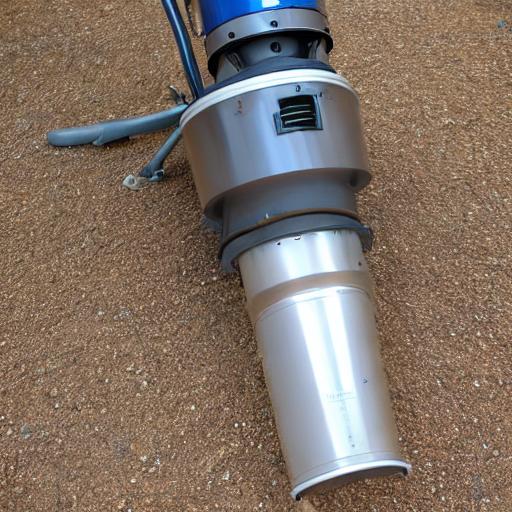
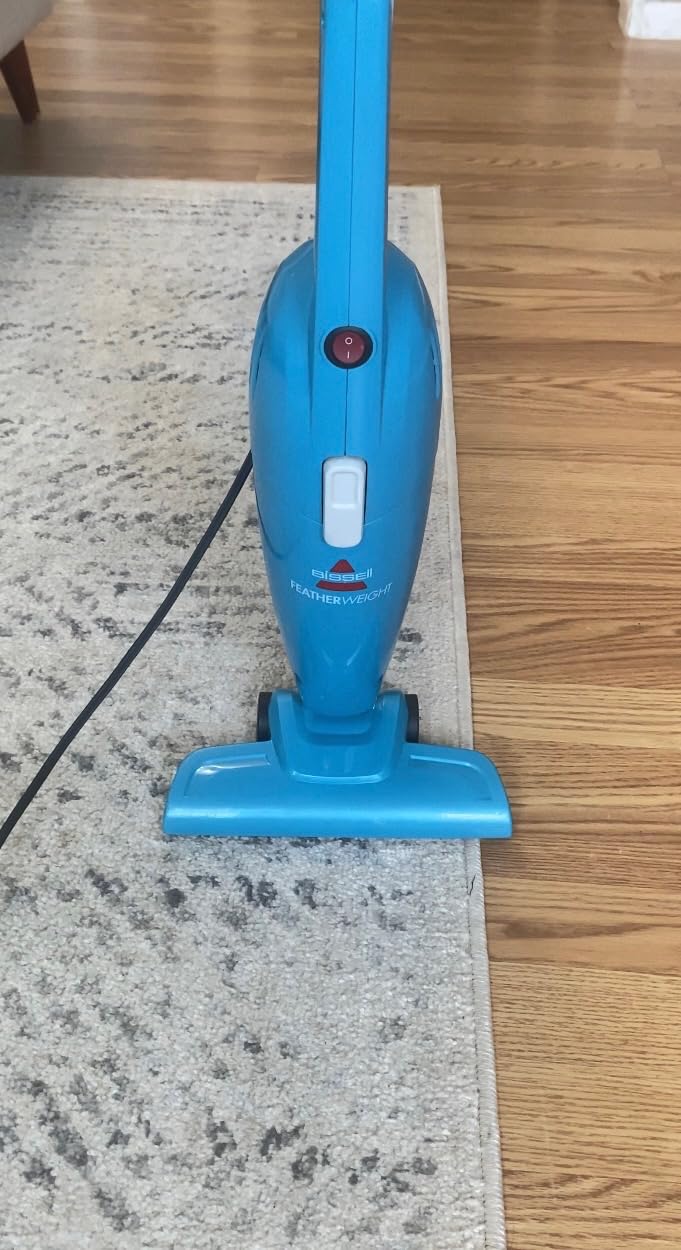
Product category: items_vacuum
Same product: no